Naturalism (philosophy)

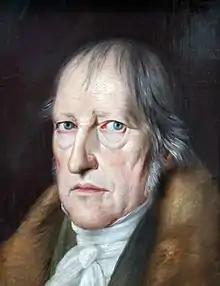
Hegel who together with Joseph von Schelling developed the form of natural philosophy recognised as "Naturphilosophie"

In philosophy, naturalism is the idea that only natural laws and forces (as opposed to supernatural ones) operate in the universe. In its primary sense, it is also known as ontological naturalism, metaphysical naturalism, pure naturalism, philosophical naturalism and antisupernaturalism. "Ontological" refers to ontology, the philosophical study of what exists. Philosophers often treat naturalism as equivalent to materialism, but there are important distinctions between the philosophies.